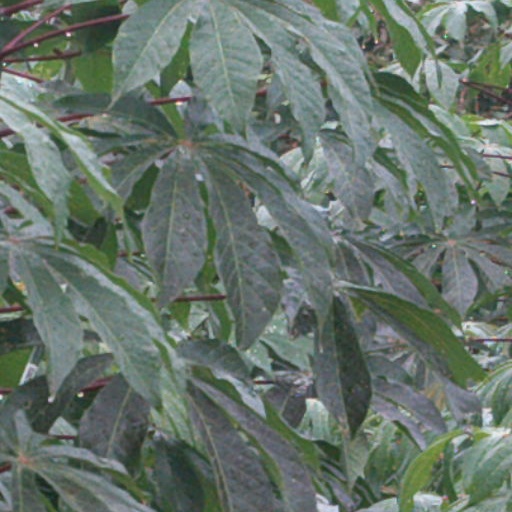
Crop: cassava